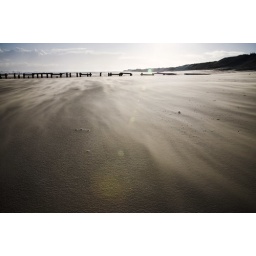
really eerie beach not a soul on it strong winds blowing the sand from underneath your feet.